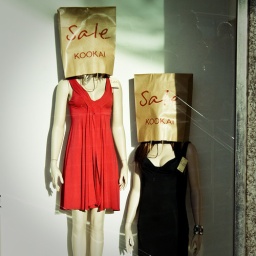
Solved by clever application of brown paper bag